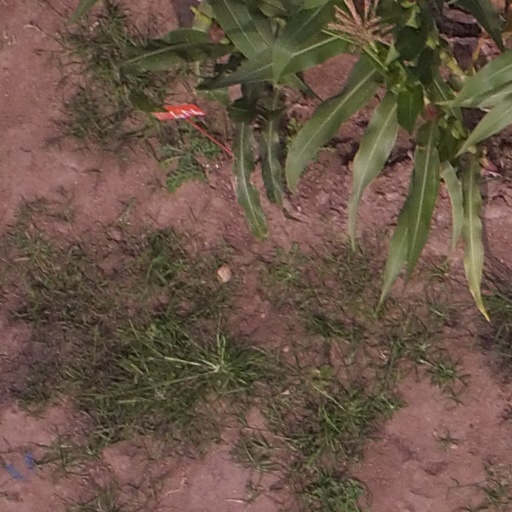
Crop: maize; corn